Antanas Smetona

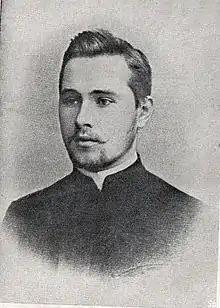
Smetona as a student of the university's Faculty of Law

Smetona's father died in 1885 when Smetona was only 11 years old and, despite financial difficulties, a year later Smetona – the only of his siblings – was sent to the primary school in Taujėnai where instruction was in Russian due to the Lithuanian press ban. This was his dying father's request. His mother hoped that Smetona would become a priest. After graduation in 1889, Smetona wanted to continue his education, but gymnasiums admitted pupils only up to the age of 12 and he was already 15 years old. Therefore, he was forced to study privately in Ukmergė in order to catch up and be able to pass examinations to enter the fourth class of gymnasium. In summer 1891, he attempted to gain admission to the Liepāja Gymnasium as his brother Motiejus worked in a factory in Liepāja. He was refused and instead applied to the Palanga Progymnasium, which had no age restrictions. Smetona was an exemplary student (one of the top two students) and received a tuition waiver. As a superintendent of a student dormitory, he also received free housing and was able to support himself by providing private lessons. Three other future signatories of the Act of Independence of Lithuania attended the progymnasium at the same time: Steponas Kairys, Jurgis Šaulys, and Kazimieras Steponas Šaulys. As Palanga was close to East Prussia, it was easier to obtain Lithuanian literature, which was banned by the Tsarist authorities. Smetona began reading Lithuanian periodicals and books, including a history of Lithuania by Maironis.